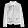
Label: Coat